1908 Messina earthquake

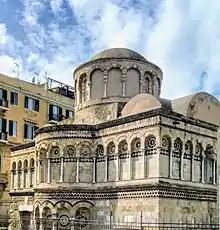
Church of the Santissima Annunziata dei Catalani, built in the 12th century, one of the few structures that survived the earthquake

The disaster made headlines worldwide and international relief efforts were launched. With the help of the Red Cross and sailors of the Russian and British fleets, search and cleanup were expedited. The Russian battleships "Tsesarevich", and "Slava" and the cruisers "Admiral Makarov", and "Bogatyr", British battleship "Exmouth" and the cruisers "Euryalus", "Minerva", and "Sutlej" were ordered to provide assistance; the SS "Afonwen" was in Messina harbour during the quake (anchored in of water, but there were only when she sailed full of refugees). The French battleships "Justice" and "Vérité", and three torpedo boat destroyers were ordered to Messina. Two battleships of the U.S. Navy's Great White Fleet, and , along with supply ships and also delivered succor. The American supply vessels including the tender , buttressed with extra medical personnel and supplies from the battleship fleet, delivered supplies to help the refugees and remained on station giving medical aid. Other nations' ships also responded.